Durk Dehner

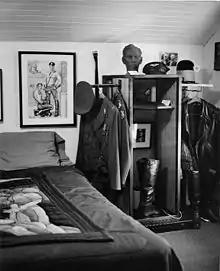
Tom of Finland's room at TOM House in Los Angeles (2002), photographed by Henning von Berg.

Dehner, along with administrators and volunteers, maintains the craftsman home in Echo Park, Los Angeles that houses the foundation, and was once home to Laaksonen during his final decade. Much of Laaksonen's original pieces are on display, while thousands of others are archived. To protect the space from development, Dehner submitted an application to the Los Angeles Cultural Heritage Commission asking it to make the house a historic monument due to its relation to Tom of Finland and the critical role it played in the LGBT rights movement. The Cultural Heritage Commission adopted the structure on November 23, 2016.